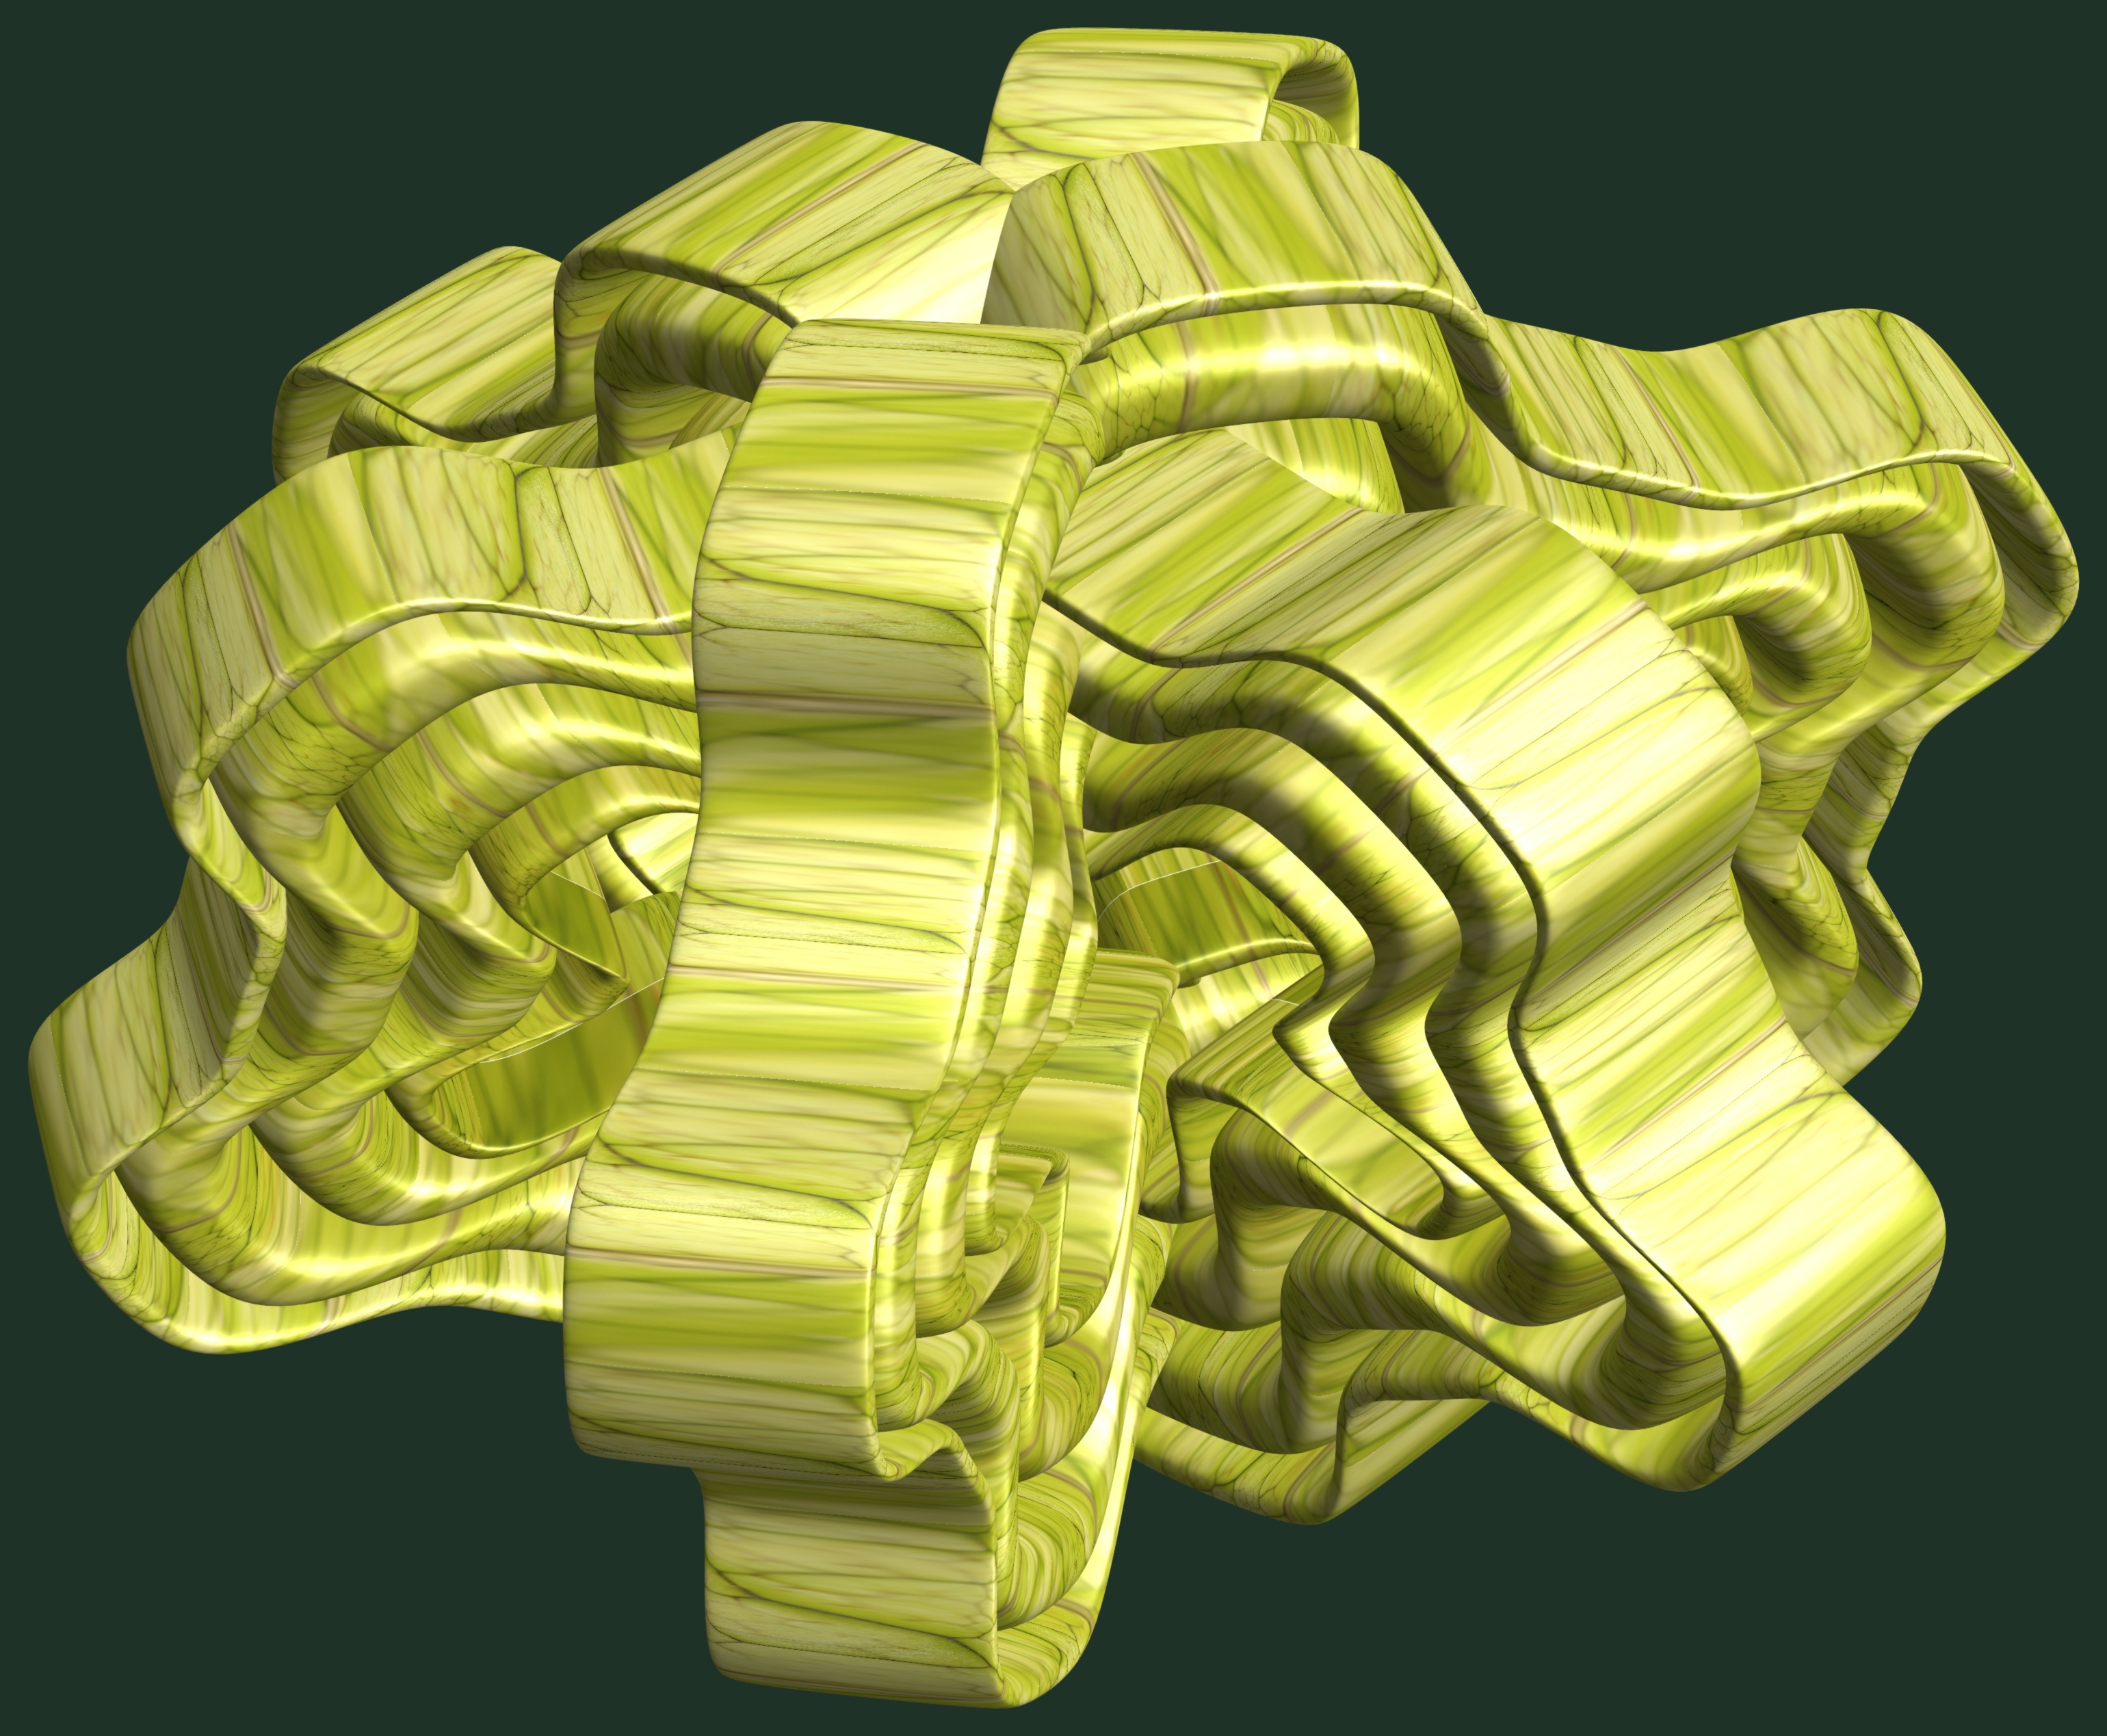
hand, structure, texture, pattern, green, yellow, arm, product, design, symmetry, 3d, graphic, torus, mathematica, cg, parametricplot3d, code, program, algorithm, abstruct, mapping